2019 Nobel Memorial Prize in Economic Sciences

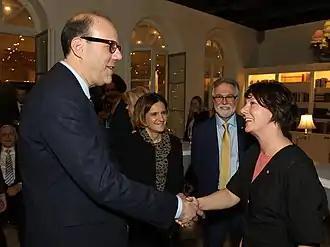
Michael Kremer, Esther Duflo, and Gregg L. Semenza (Medicine laureate) at the Royal Swedish Academy of Sciences on the night before the annual Prize Award Ceremony, 9 December 2022

Abhijit Banerjee was born to a Bengali father and to a Marathi mother in Mumbai. His father, Dipak Banerjee, was a professor of economics at Presidency College, Calcutta, and his mother Nirmala Banerjee (née Patankar), a professor of economics at the Centre for Studies in Social Sciences, Calcutta. His father, Dipak Banerjee, earned a PhD in economics from the London School of Economics. He received his school education in South Point High School, a renowned educational institution in Calcutta. After his schooling, he took admission at Presidency College, then an affiliated college of the University of Calcutta and now an autonomous university, where he completed his BSc(H) degree in economics in 1981. Later, he completed his M.A. in economics at the Jawaharlal Nehru University (JNU), Delhi in 1983. While studying in JNU, he was arrested and imprisoned in Tihar Jail during a protest after students gheraoed the then Vice Chancellor PN Srivastava of the university. He was released on bail and charges were subsequently dropped against the students. Later, he went on to obtain a PhD from Harvard University in 1988. The subject of his doctoral thesis was "Essays in Information Economics." In 2015, Banerjee married his co-researcher, MIT professor Esther Duflo; they have two children.